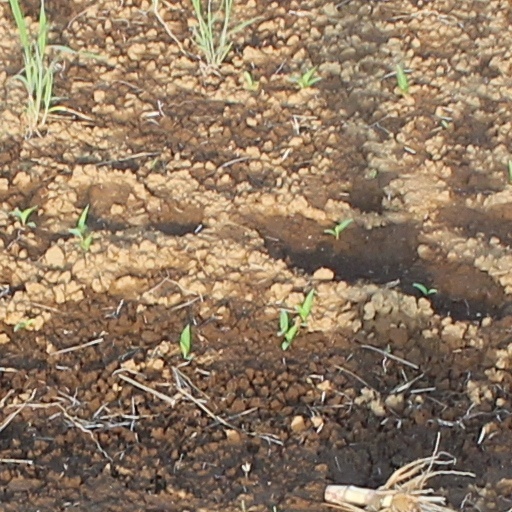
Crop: wheat